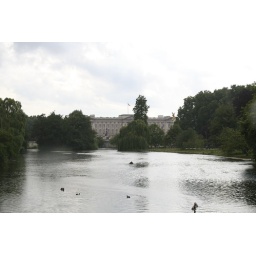
Looking back at the palace from the bridge over the lake in St James's Park